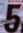
Number: 5